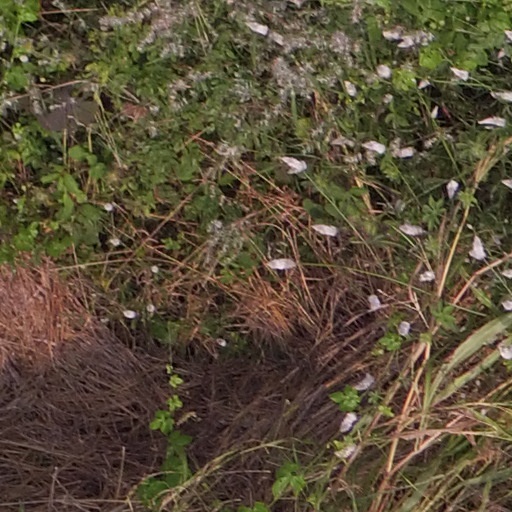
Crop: maize; corn